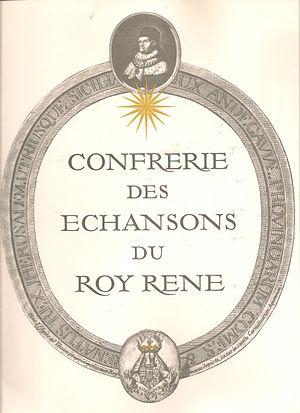
Logo de la confrérie des Echansons du Roy René
La Confrérie des Échansons du Roy René est une confrérie bachique qui assure la promotion des mets et des vins du pays d'Aix-en-Provence. Cette organisation est composée de près de 1000 membres amateurs de vin ou contribuant à la production d'un vin de qualité.